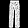
Label: Trouser